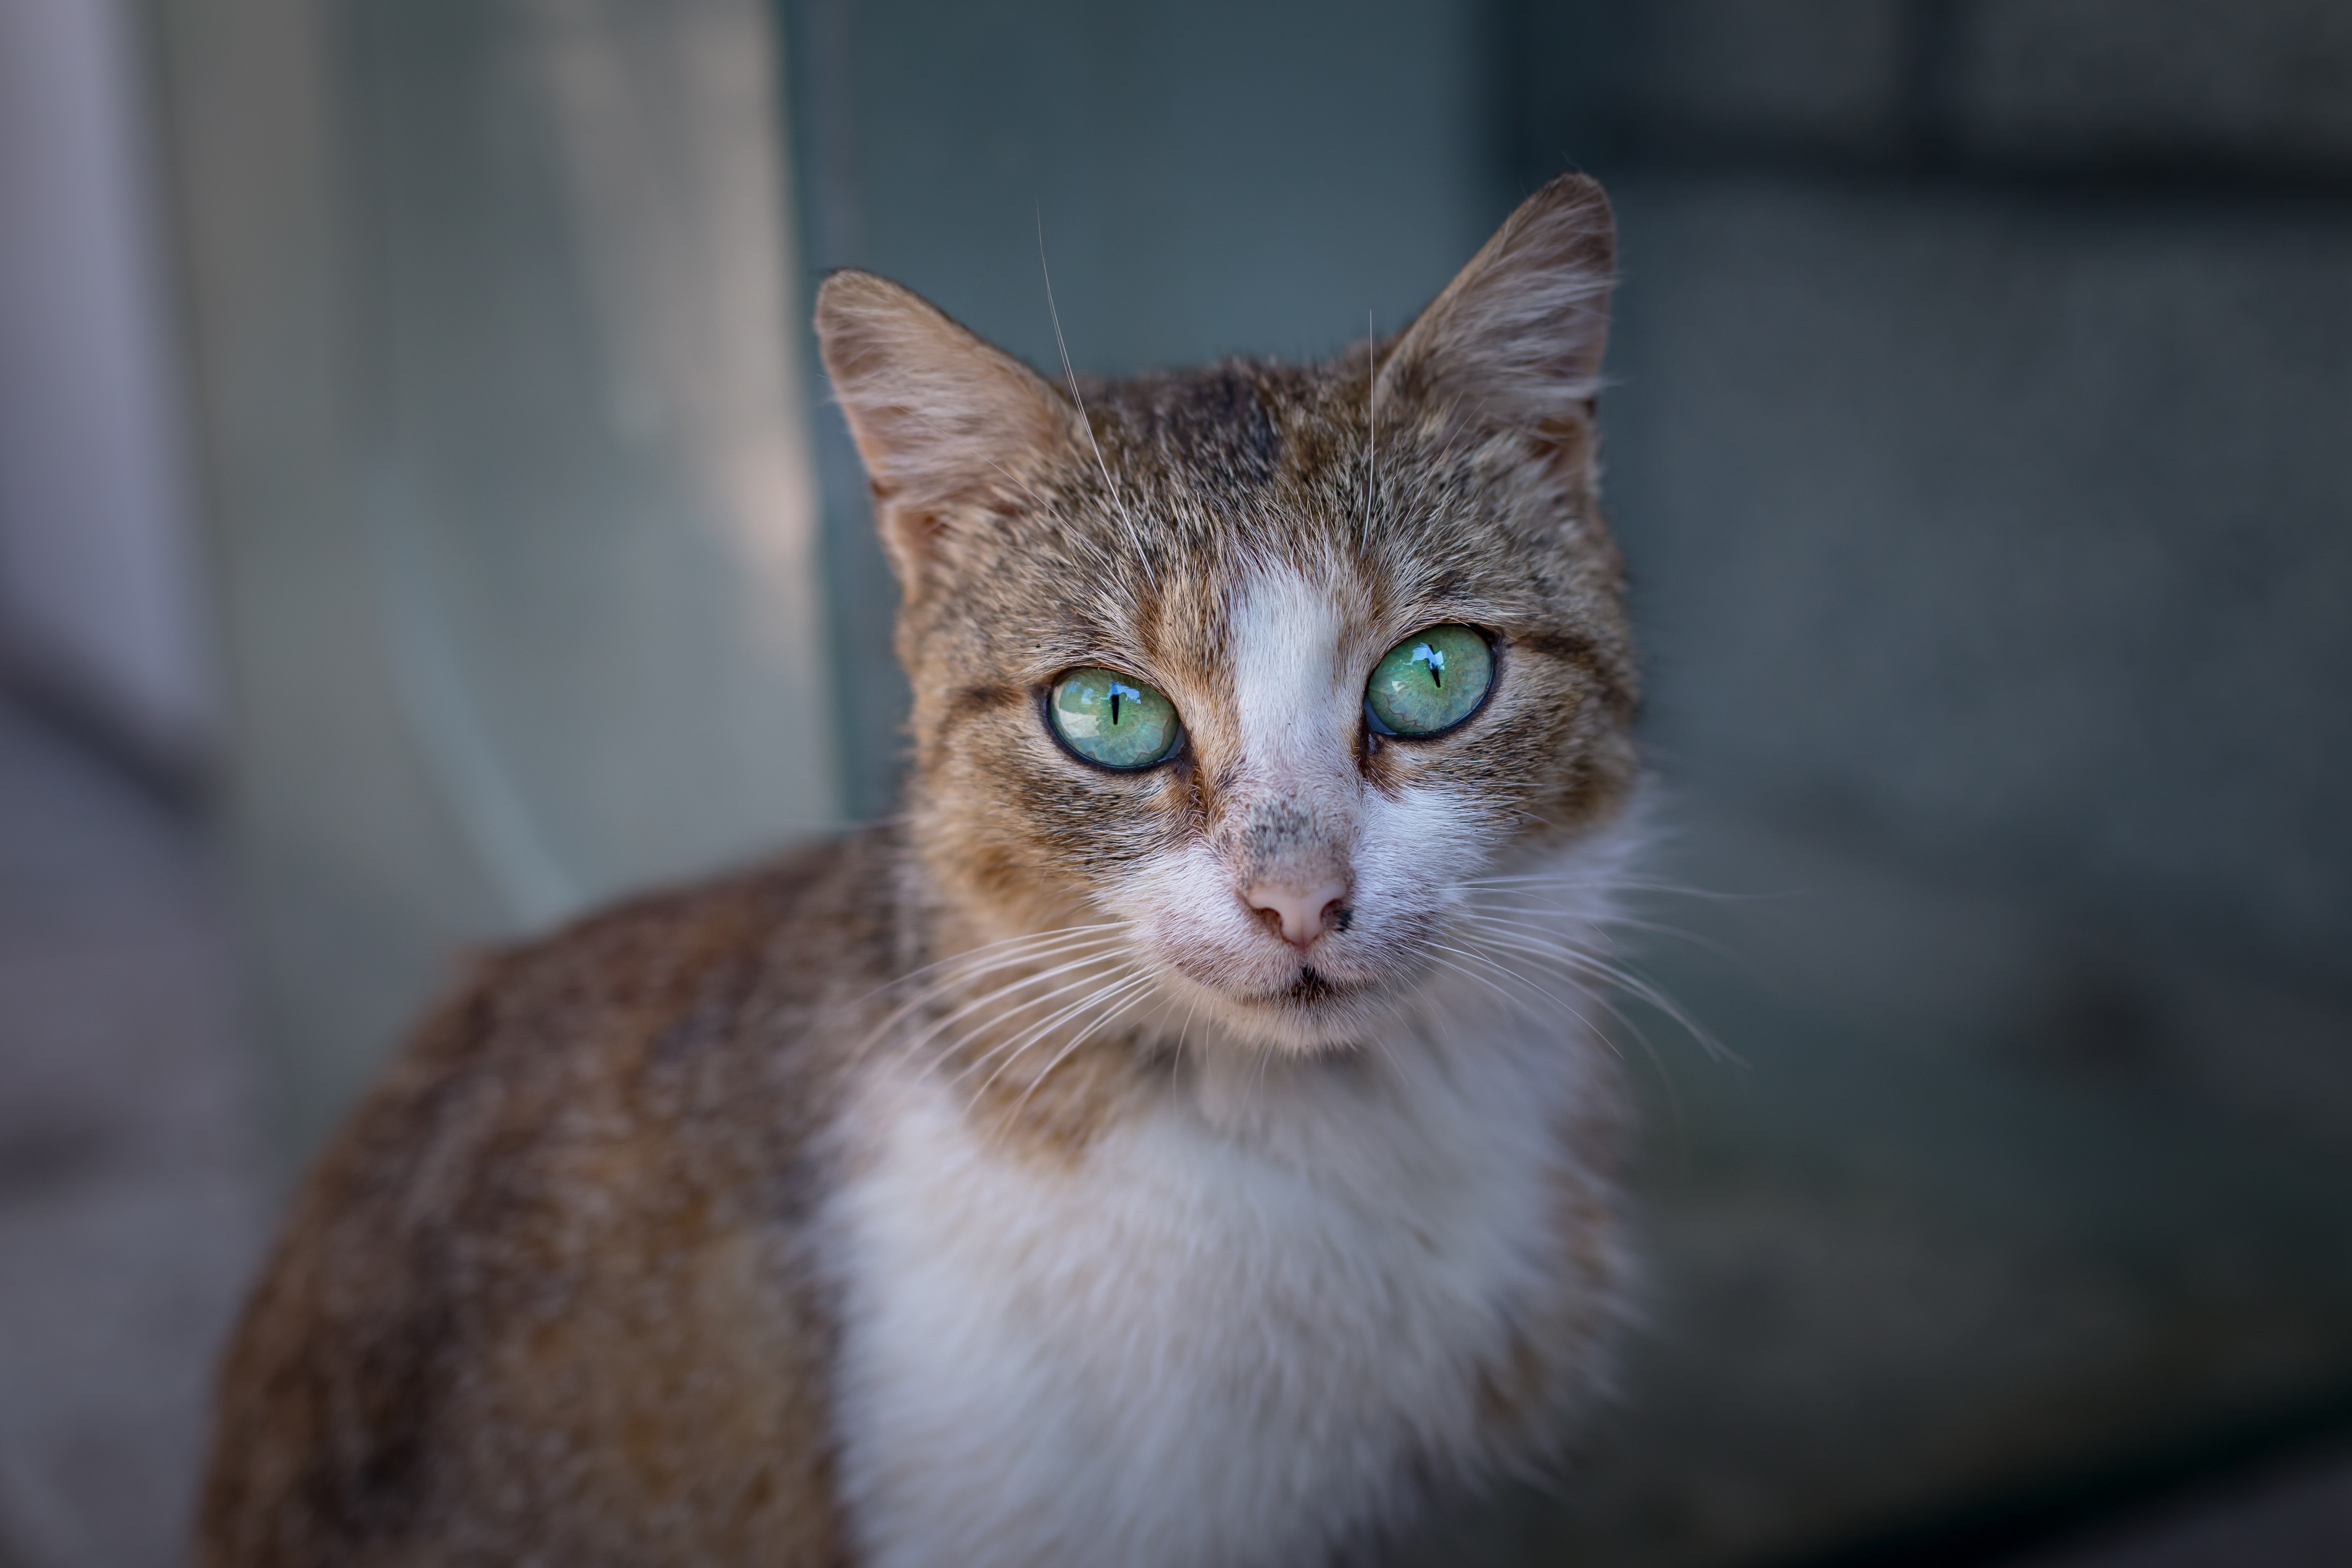
nature, animal, portrait, kitten, cat, mammal, fauna, close up, whiskers, vertebrate, european shorthair, wild cat, small to medium sized cats, cat like mammal, carnivoran, domestic short haired cat